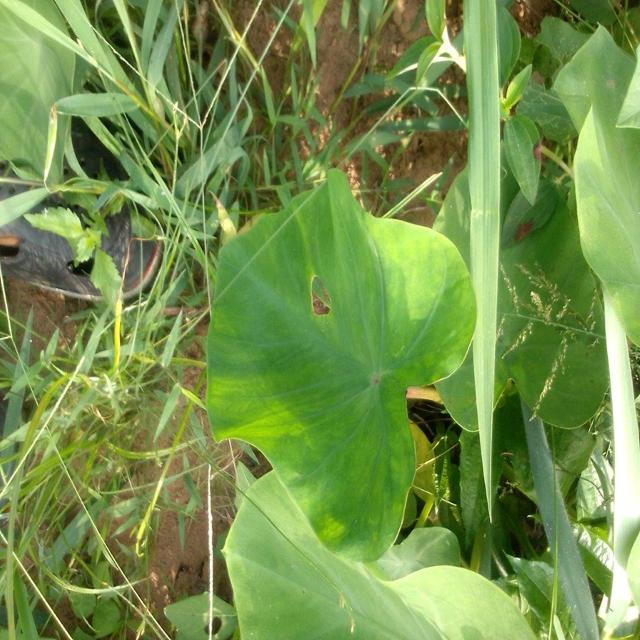
Label: Healthy